Kezia Hayter

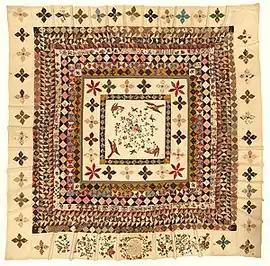
"The Rajah Quilt," 1841

The Ladies of the Convict Ship Sub‑Committee supplied the convicts "with various articles of clothing, besides haberdashery, materials for needle‑work, and knitting, (in order to afford employment during the voyage) and with books of instruction, comprehending that most blessed book whose value the Committee are anxious should be rightly appreciated — the Holy Scriptures." It is unclear how many of the 180 female convicts contributed to the quilt (it has been speculated to be around 29) but by the end of the journey the project had been successfully completed.